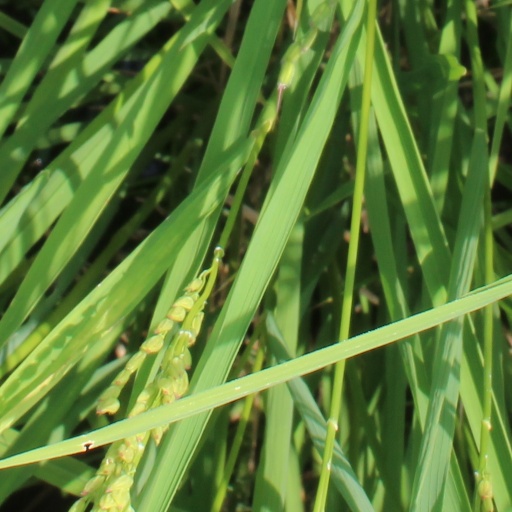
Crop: rice